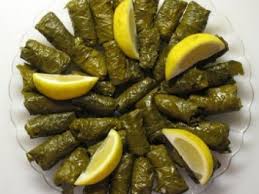
Yemek: yaprak_sarma